First United Methodist Church (Wetumpka, Alabama)

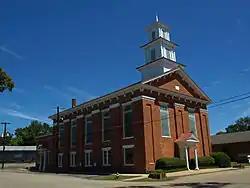

First Methodist Church Wetumpka is a historic church at 306 Tuskeena Street in Wetumpka, Alabama, United States. It was built in 1854 and added to the National Register of Historic Places in 1973.